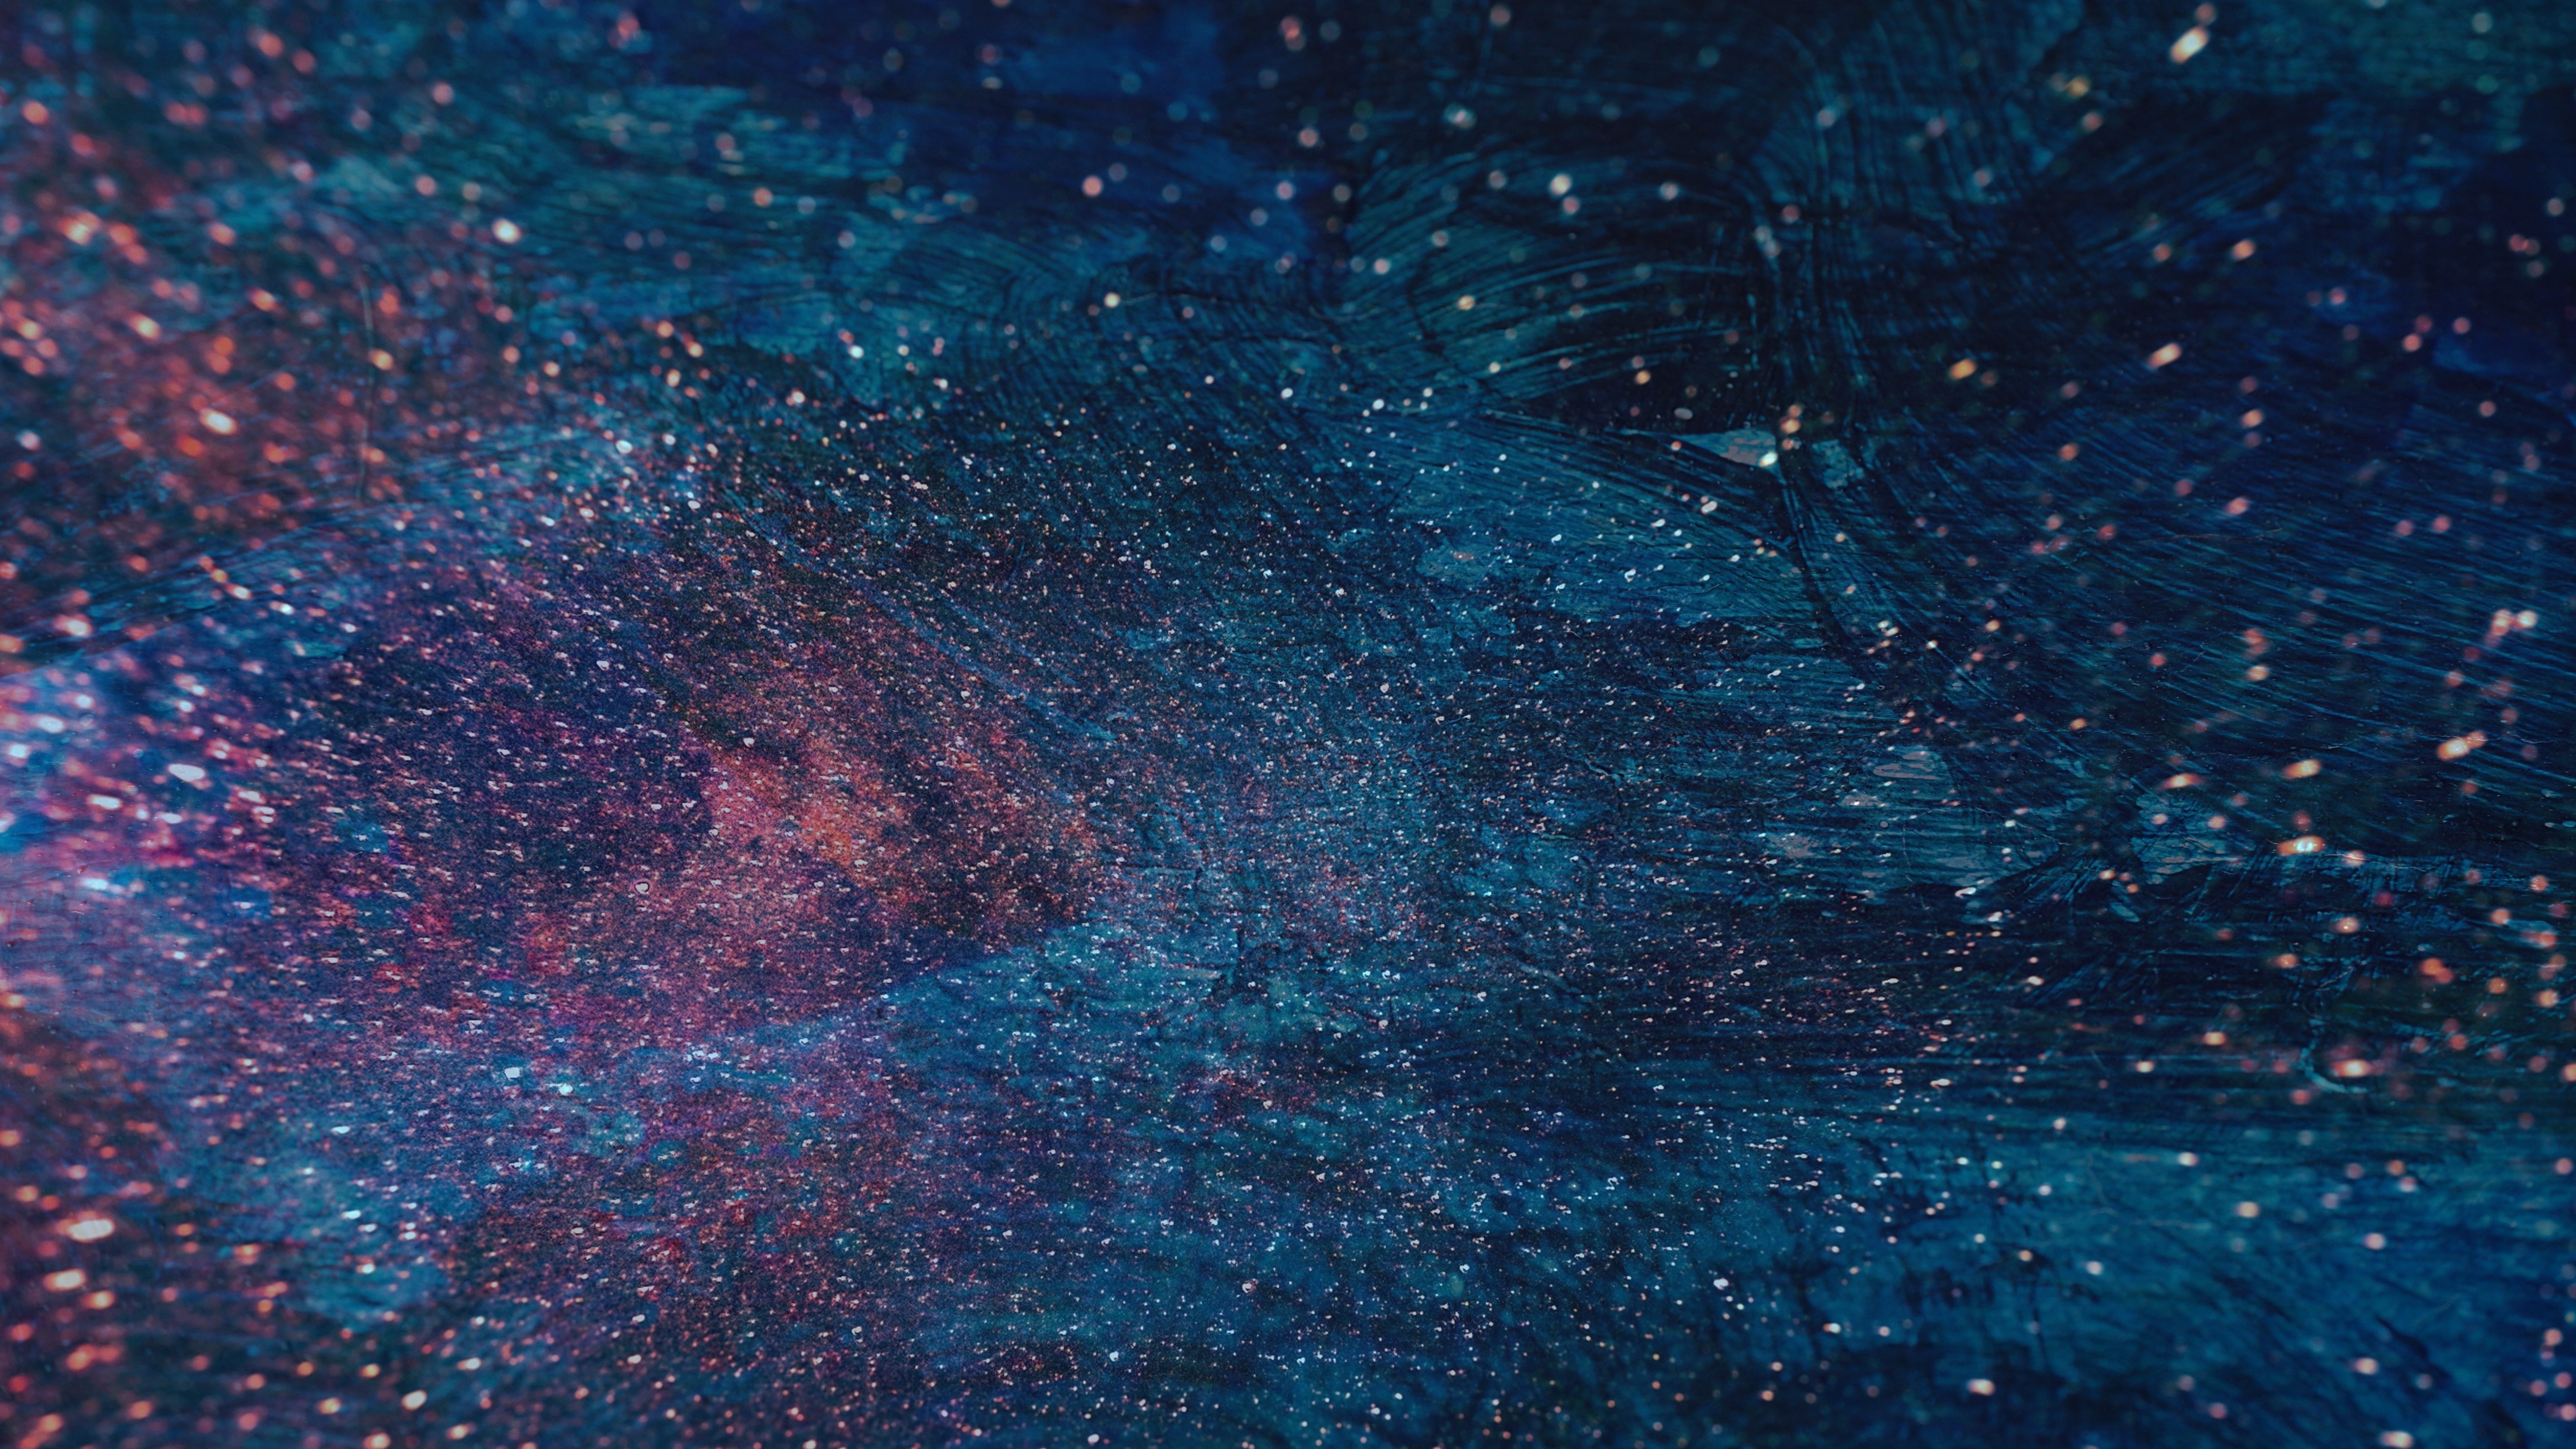
abstract, wallpaper, art, background, blue, painting, paint, water, sky, atmosphere, night, underwater, darkness, marine biology, organism, space, rain, computer wallpaper, screenshot